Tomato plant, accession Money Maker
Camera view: tilt-top (135 deg); turntable rotation: 330 degrees
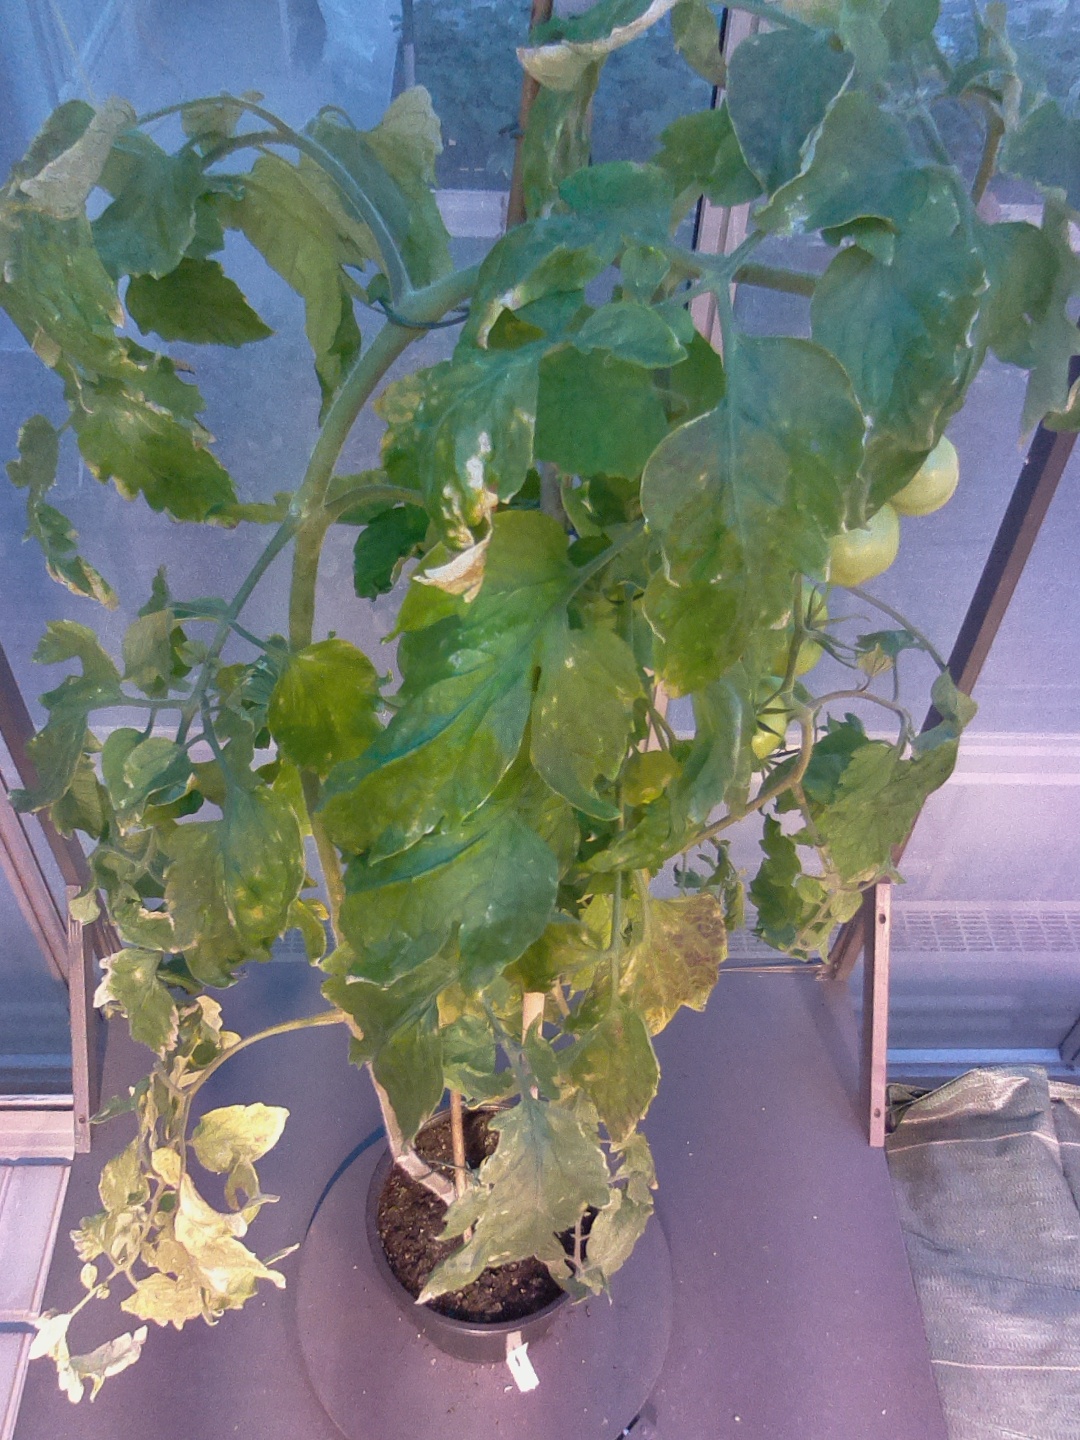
BBCH growth stage 79: 90% -100% of final fruit size